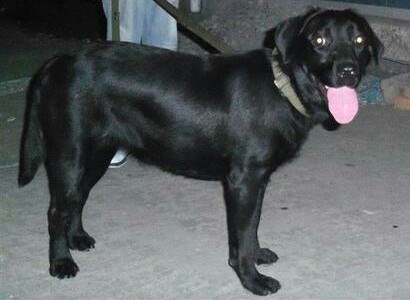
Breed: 3580-n000122-Labrador_retriever